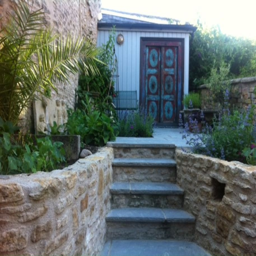
a bit of the garden , plus doors